Tanizaki Jun'ichirō Memorial Museum of Literature, Ashiya

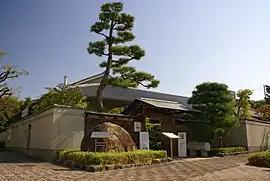

opened in Ashiya, Hyōgo Prefecture, Japan in 1988. The museum commemorates the life and works of Tanizaki Jun'ichirō.